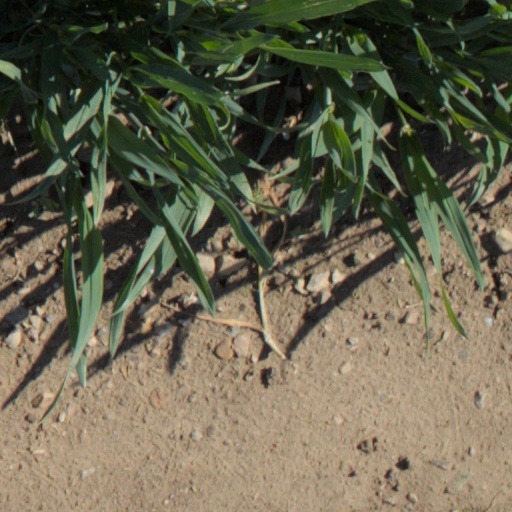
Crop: wheat